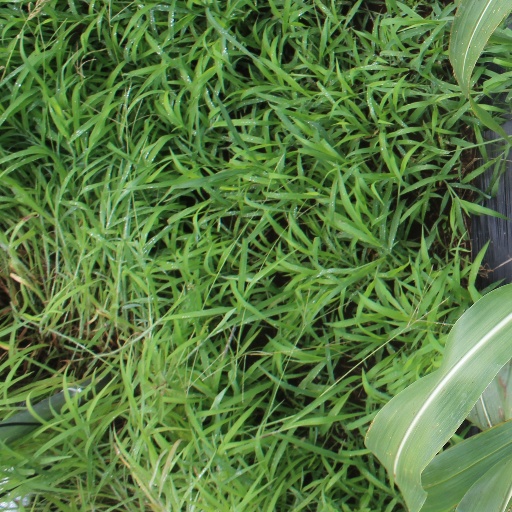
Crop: sorghum